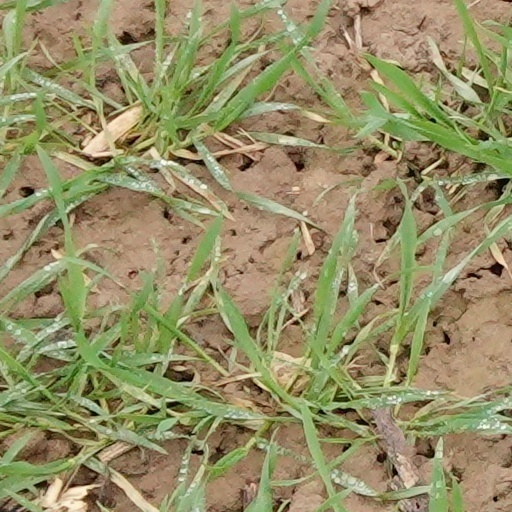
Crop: wheat